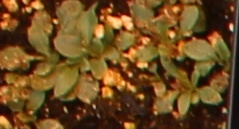
Label: Horseweed